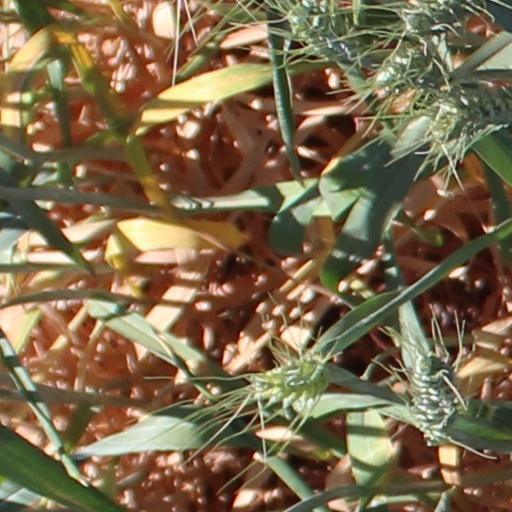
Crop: wheat